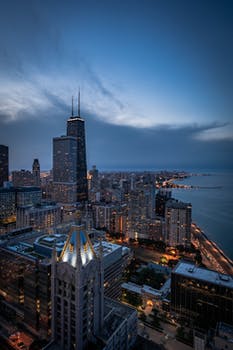
Label: No Watermark